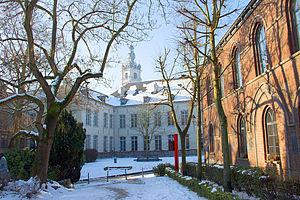
Mons (Belgique), le Jardin du Mayeur, l'Hôtel de Gages et le Beffroi.
Mons est une ville francophone de Belgique située en région wallonne. Ancienne capitale des comtes de Hainaut, chef-lieu de la province de Hainaut, ville principale de l’arrondissement de Mons, elle est le siège d’une des cinq cours d’appel du pays. La population montoise est de 95 334 habitants en 2018 et son agglomération contient 258 490 habitants.